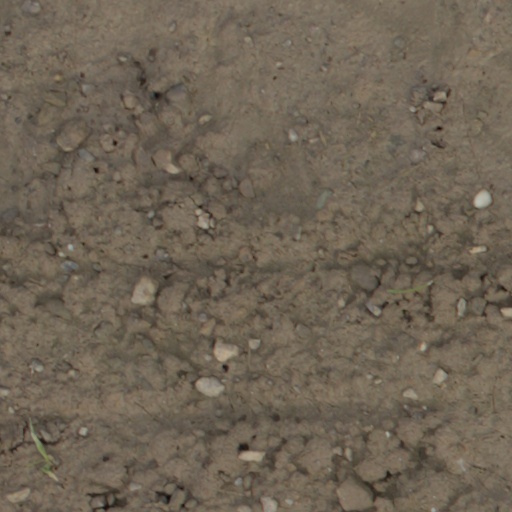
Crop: wheat